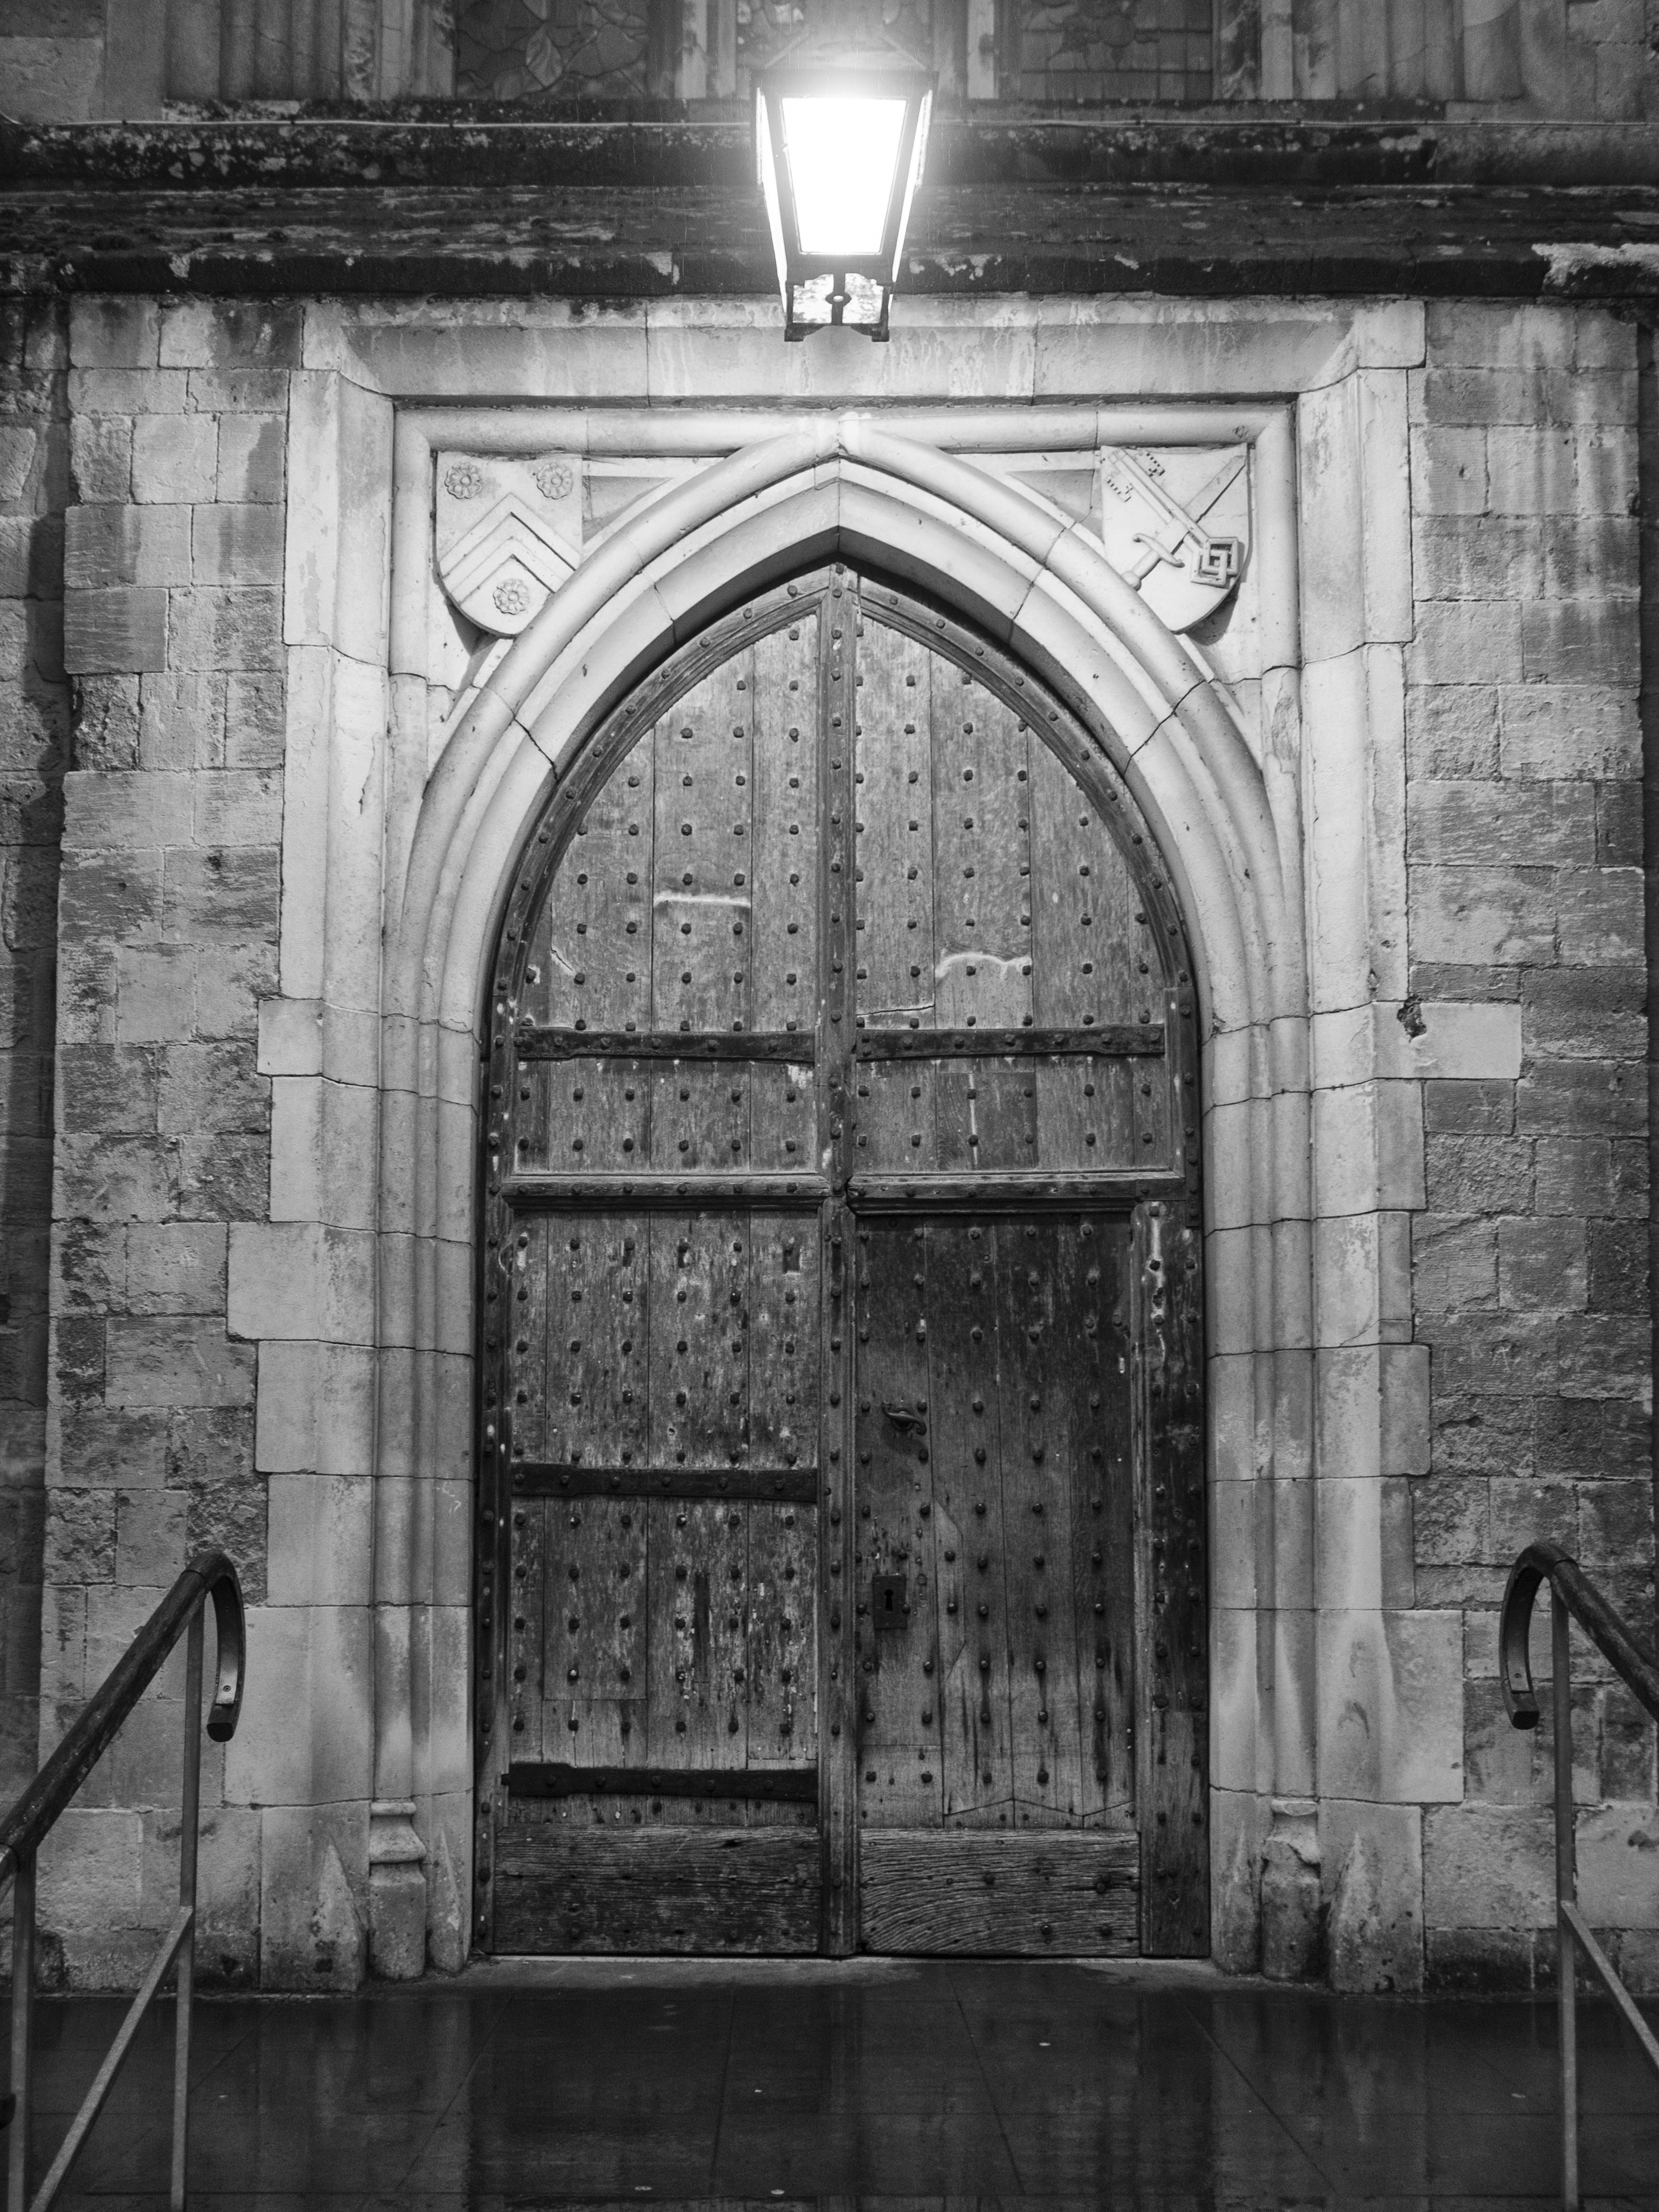
light, black and white, architecture, window, building, old, arch, lantern, column, lamp, black, monochrome, door, goal, place of worship, england, symmetry, still, history, royal, shape, portal, old gate, monochrome photography, ancient history